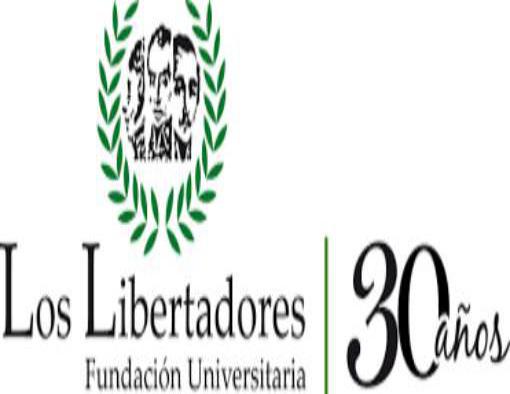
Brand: los libertadores
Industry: Others